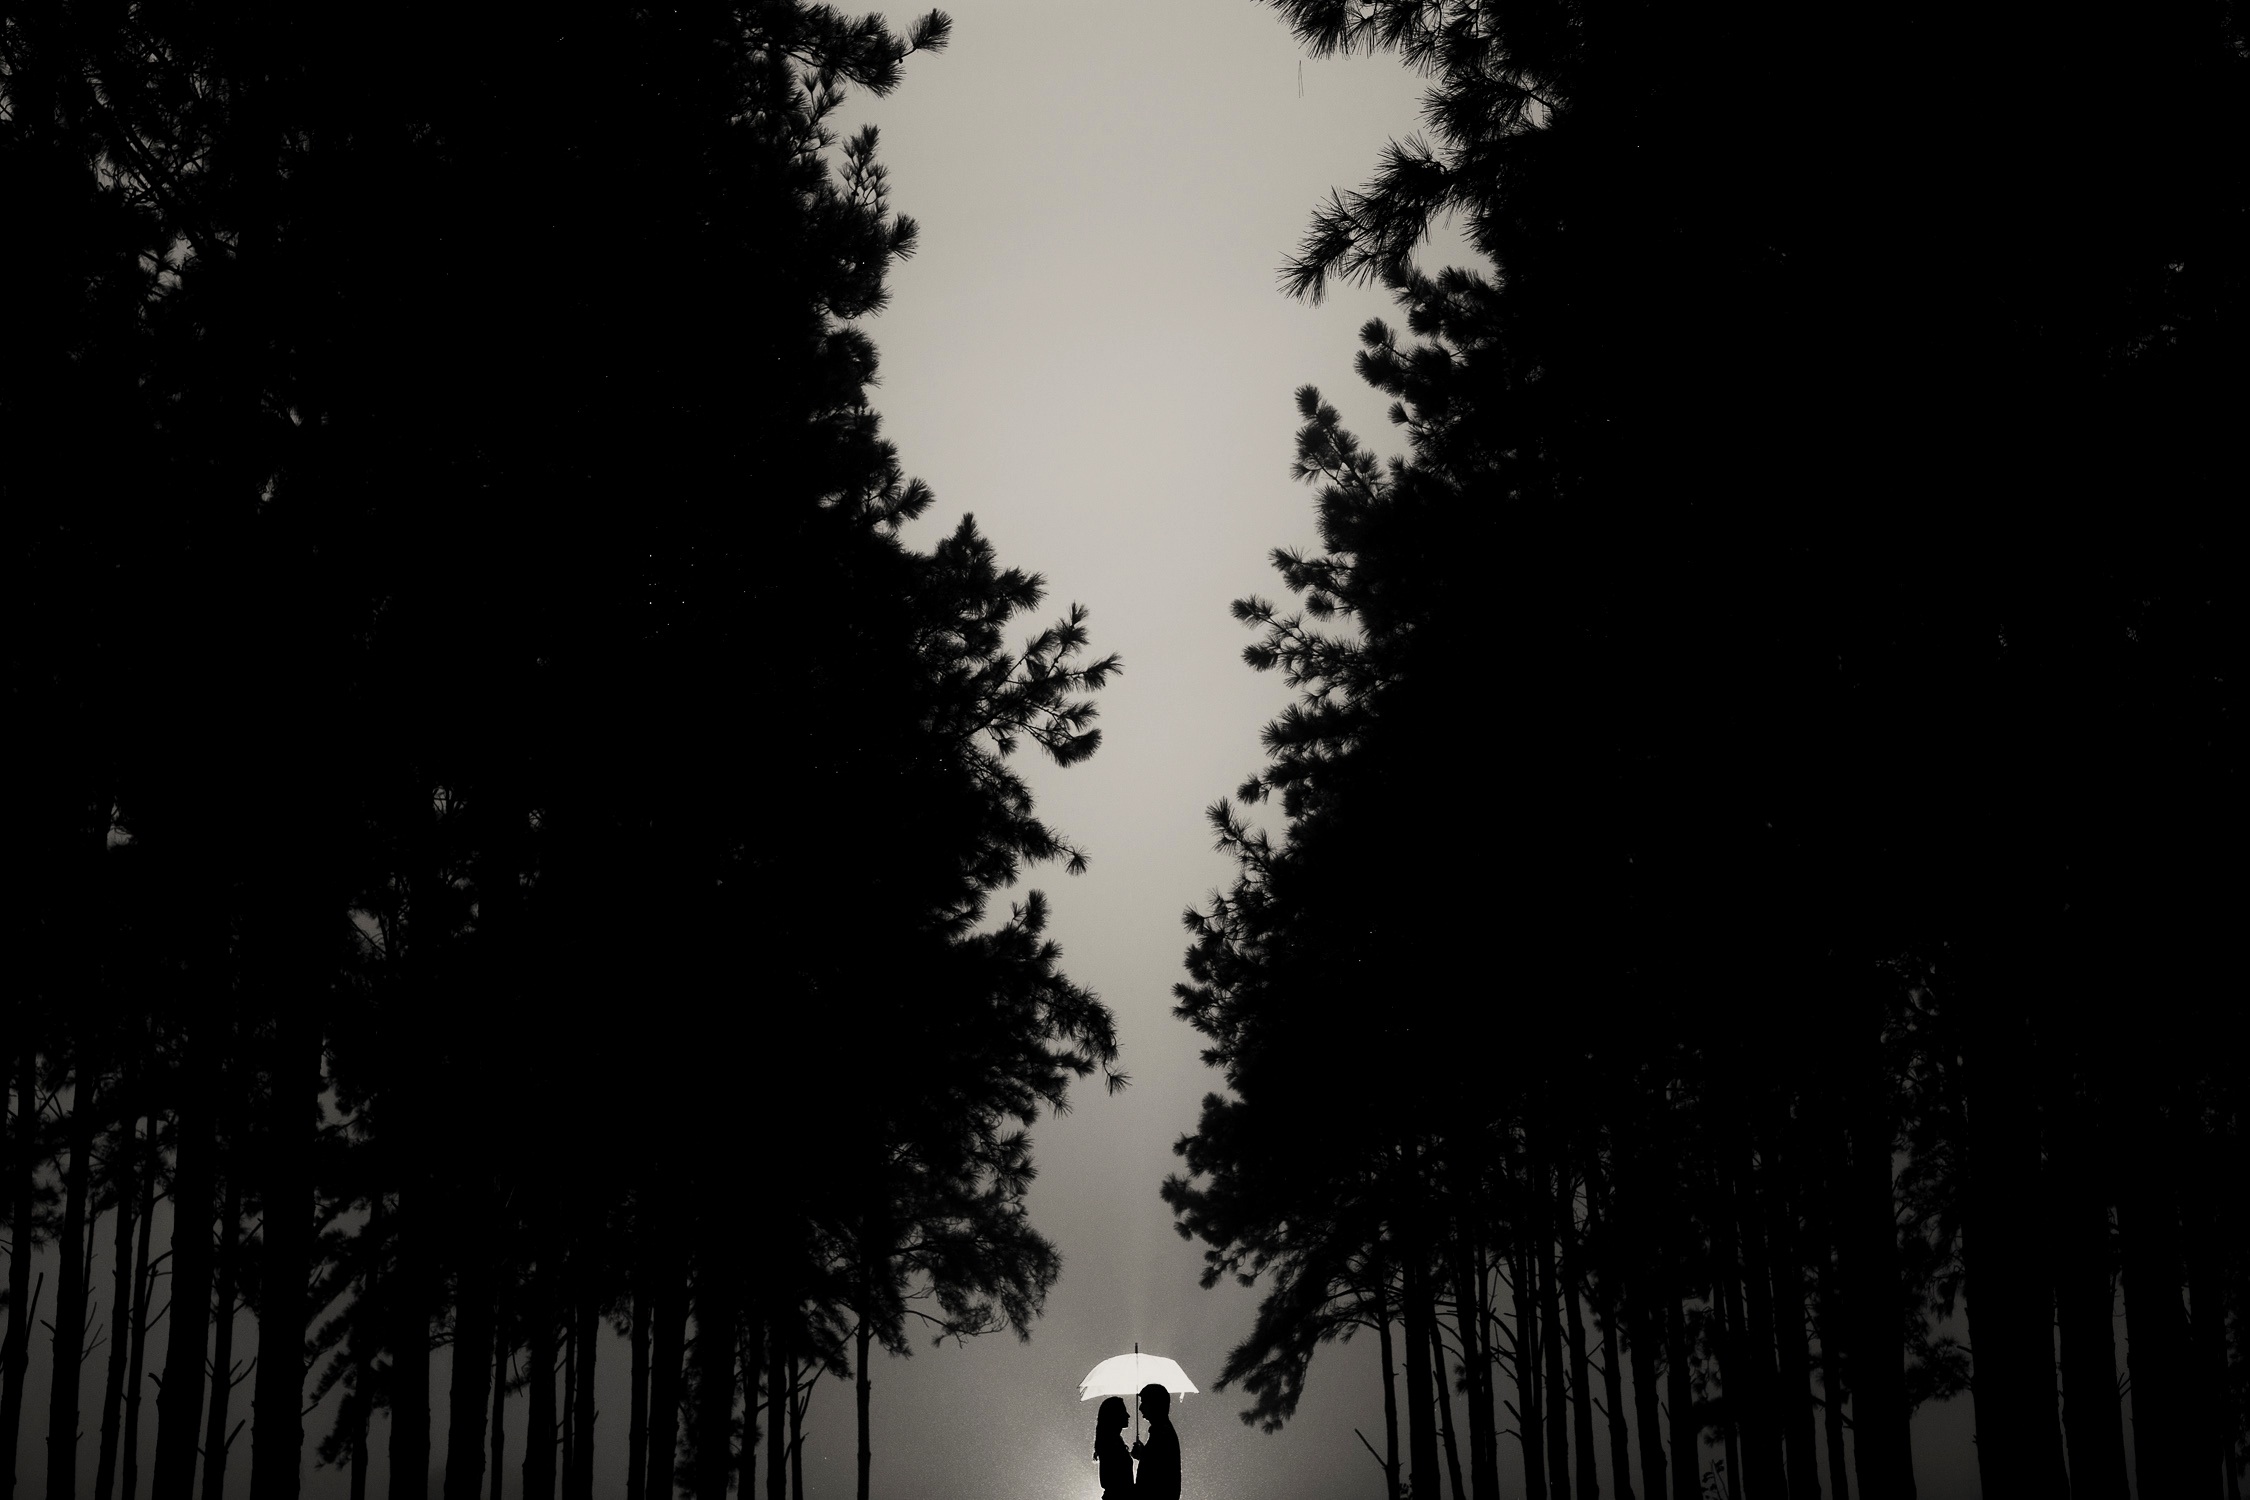
tree, branch, silhouette, light, black and white, sky, white, night, sunlight, atmosphere, darkness, street light, black, monochrome, lighting, moonlight, monochrome photography, atmospheric phenomenon, woody plant